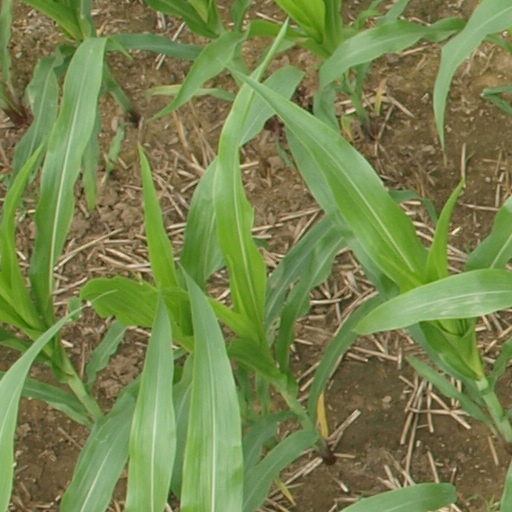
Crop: maize; corn